Aston Martin Vantage (2005)

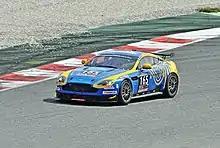
Aston Martin Vantage GT4

The Aston Martin Vantage GT12 Roadster is a one-off project created by Aston Martin's Q division on a special customer request. The Vantage GT12 Roadster was officially revealed at the 2016 Goodwood Festival of Speed. It is mechanically similar to the Vantage GT12 and features a full carbon-fibre body. The roadster was completed in a period of nine months and features the coupé's front splitter, bonnet, front spoiler, and rear diffuser. The 7-speed Sportshift III automated manual transmission is also retained from the coupé but with a lower final drive ratio, reducing the top speed to . The carbon-ceramic brakes, ABS and traction control found in the GT12 coupé have been reconfigured for the roadster. The GT12 Roadster weighs less than the V12 Vantage S Roadster.